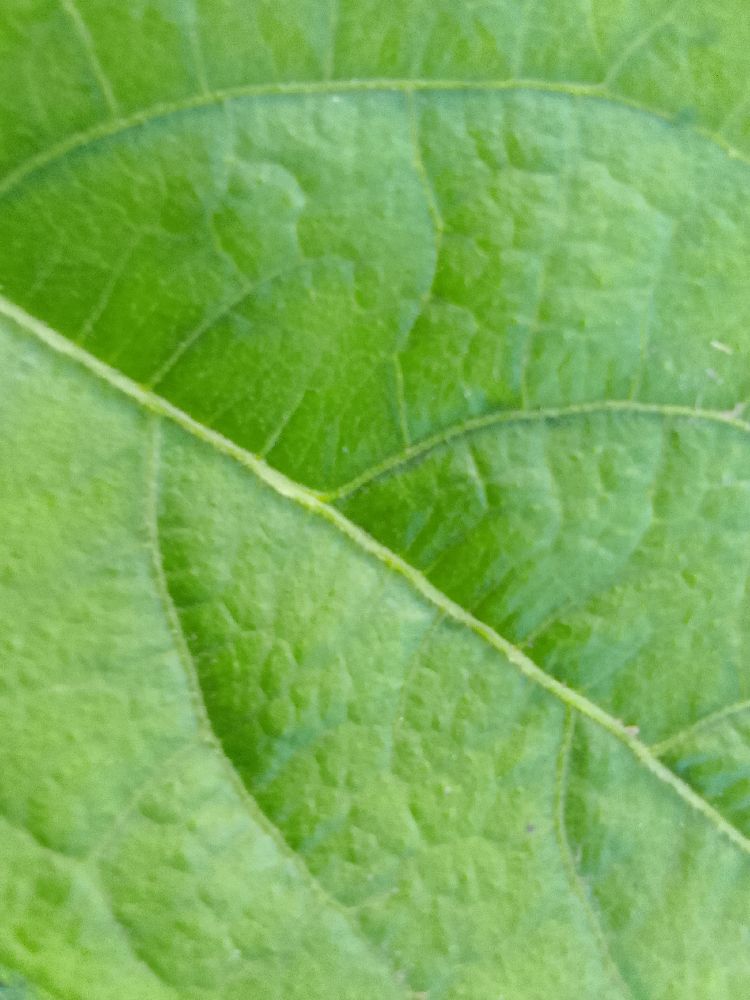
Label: healthy